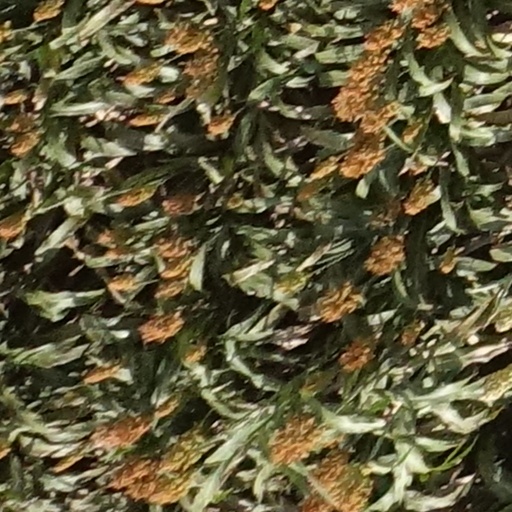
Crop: sorghum